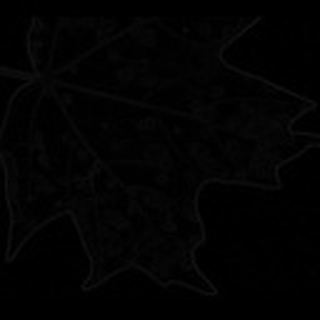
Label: cotton_target_spot